Helcionellid

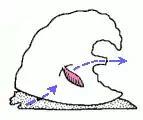
This speculative restoration of the tiny Helcionellid fossil "Yochelcionella" shows water flowing in under the shell, over the gills and out through the "exhaust pipe".

Helcionellids have a single shell, in which the peak forms a distinctive curve. Some have horizontal "inhalent siphons" ("exhaust pipes") on the concave edges of their shells, and there is debate about whether these pointed forwards or backwards. Most helcionellid fossils that have been collected are only a few millimeters long and rather snail-like. However specimens a few centimeters long (1–2 inches) have also been found, mainly limpet-like in shape, although some were laterally compressed and others were tall. The smallest specimens may have been juvenile or larval forms of the larger specimens.